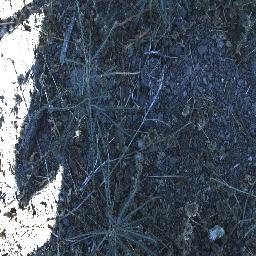
Label: parkinsonia